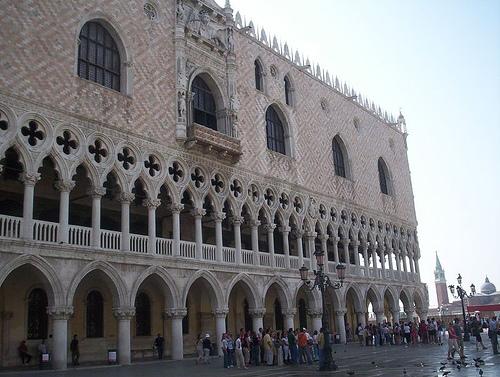
Weather: rain or strom